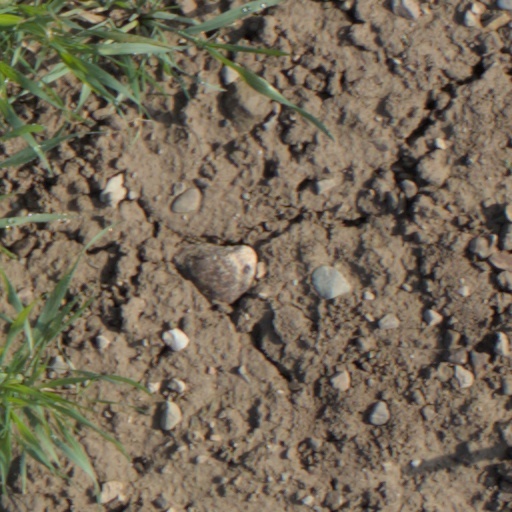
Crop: wheat